Tom Burditt

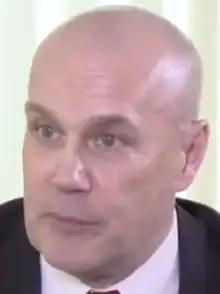
Burditt in 2017

Tom Burditt (born August 18, 1956) is an American politician and a Republican member of the Vermont House of Representatives representing District 2 of Rutland County. He is a former selectmen for the town of West Rutland.